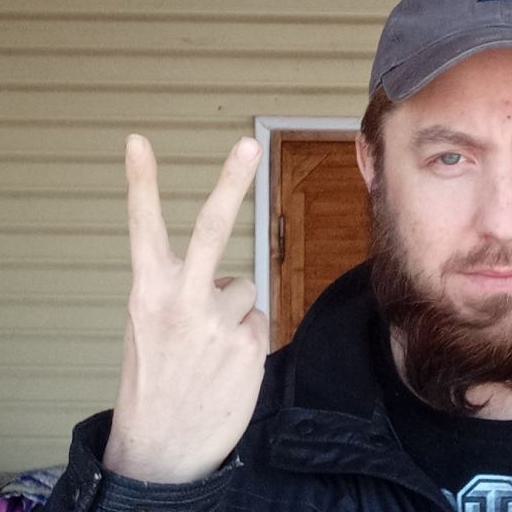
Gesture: peace_inverted